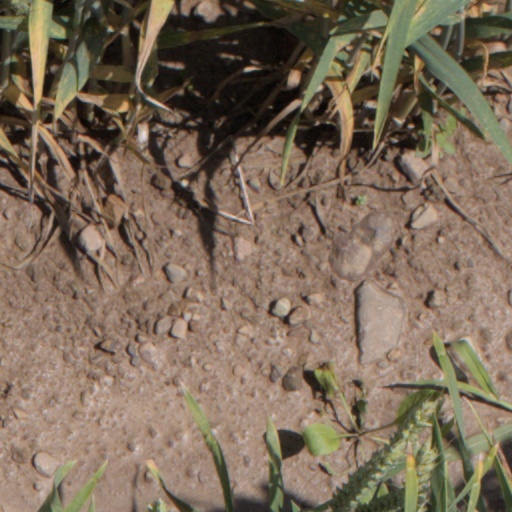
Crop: wheat